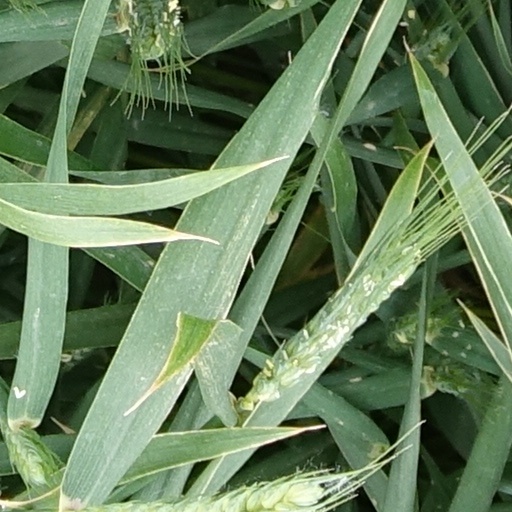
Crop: wheat